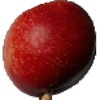
Label: Nectarine 1